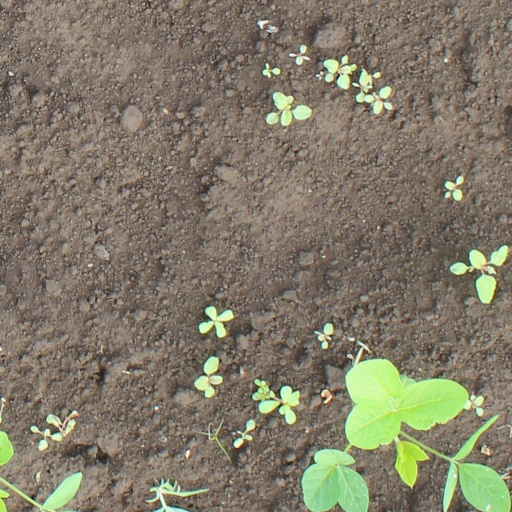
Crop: soybean